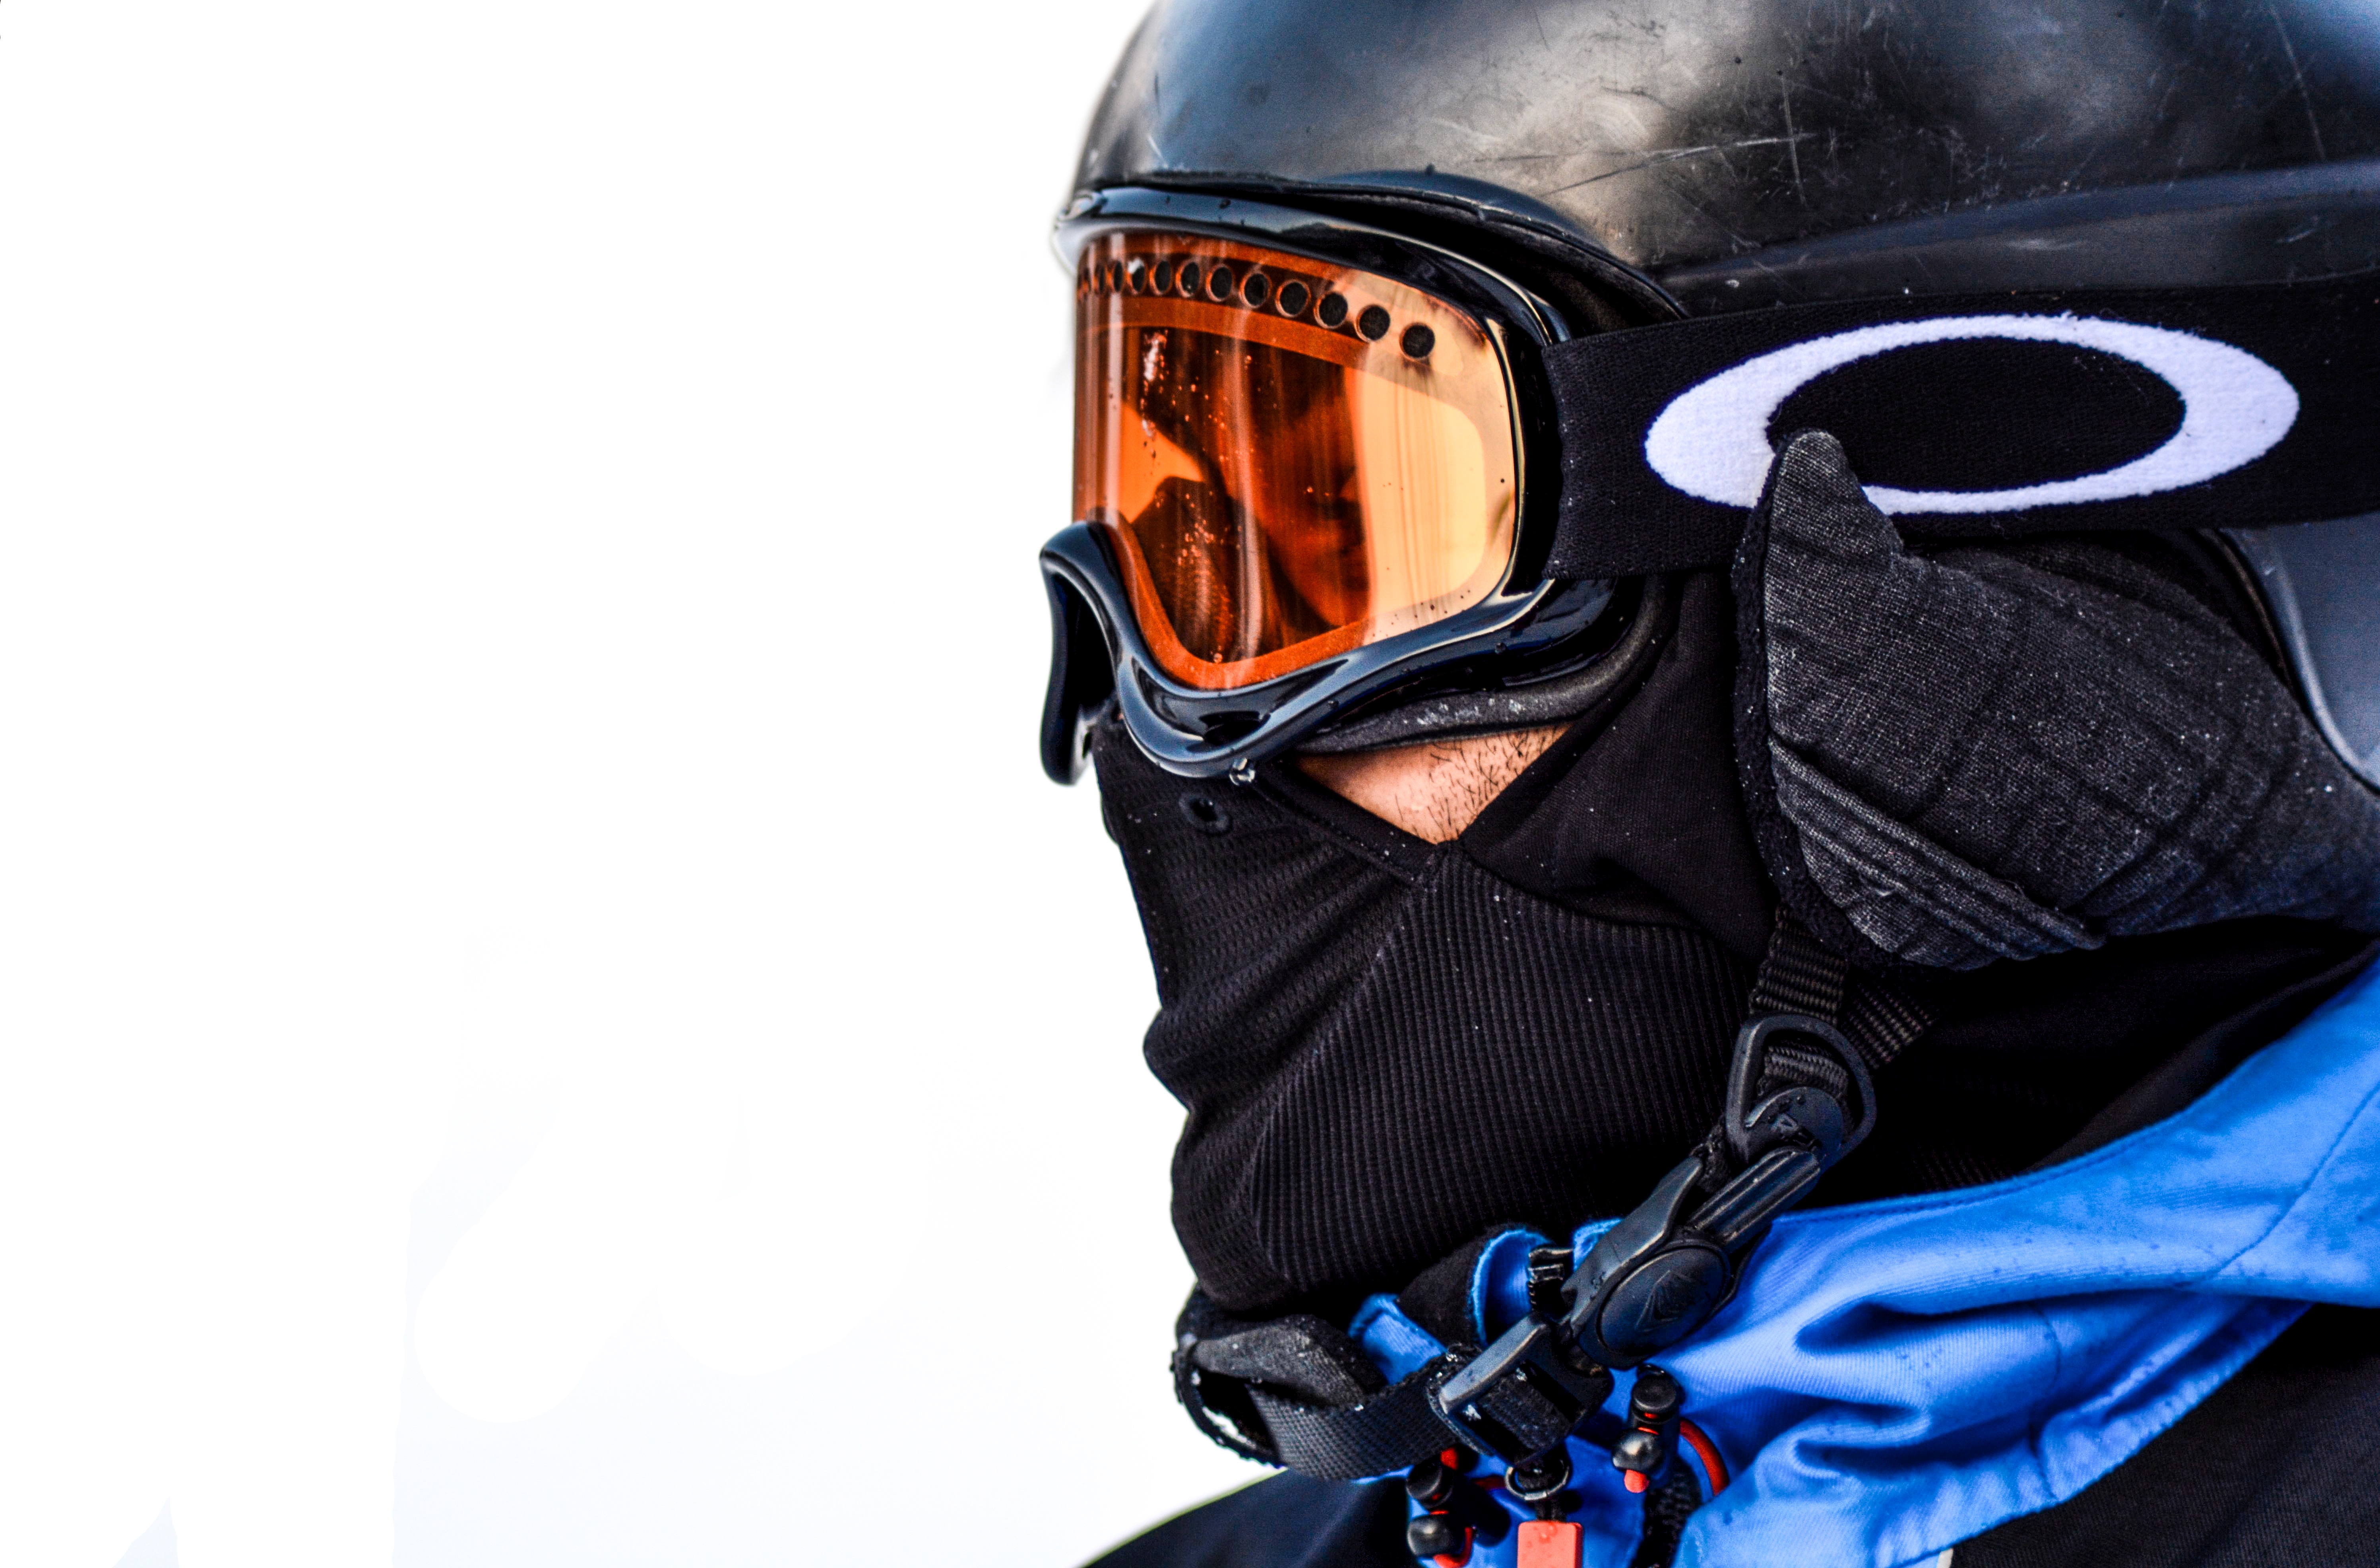
man, nature, person, snow, winter, white, sport, recreation, clothing, extreme, snowboard, lifestyle, leisure, headgear, outerwear, season, activity, snowboarder, outdoors, outside, men, helmet, google, snowboarding, costume, active, adult, outdoor activities, personal protective equipment, football equipment and supplies